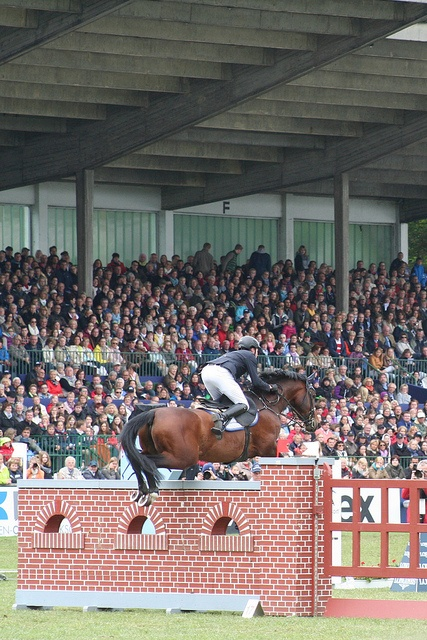
A man jumps a horse over a brick barrier.
A rider and horse jump a tall structure.
A person on a horse jumping over some obstacle.
A horse and rider clear a jump during a competition.
Rider jumps horse over brick wall during a competition